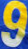
Number: 9